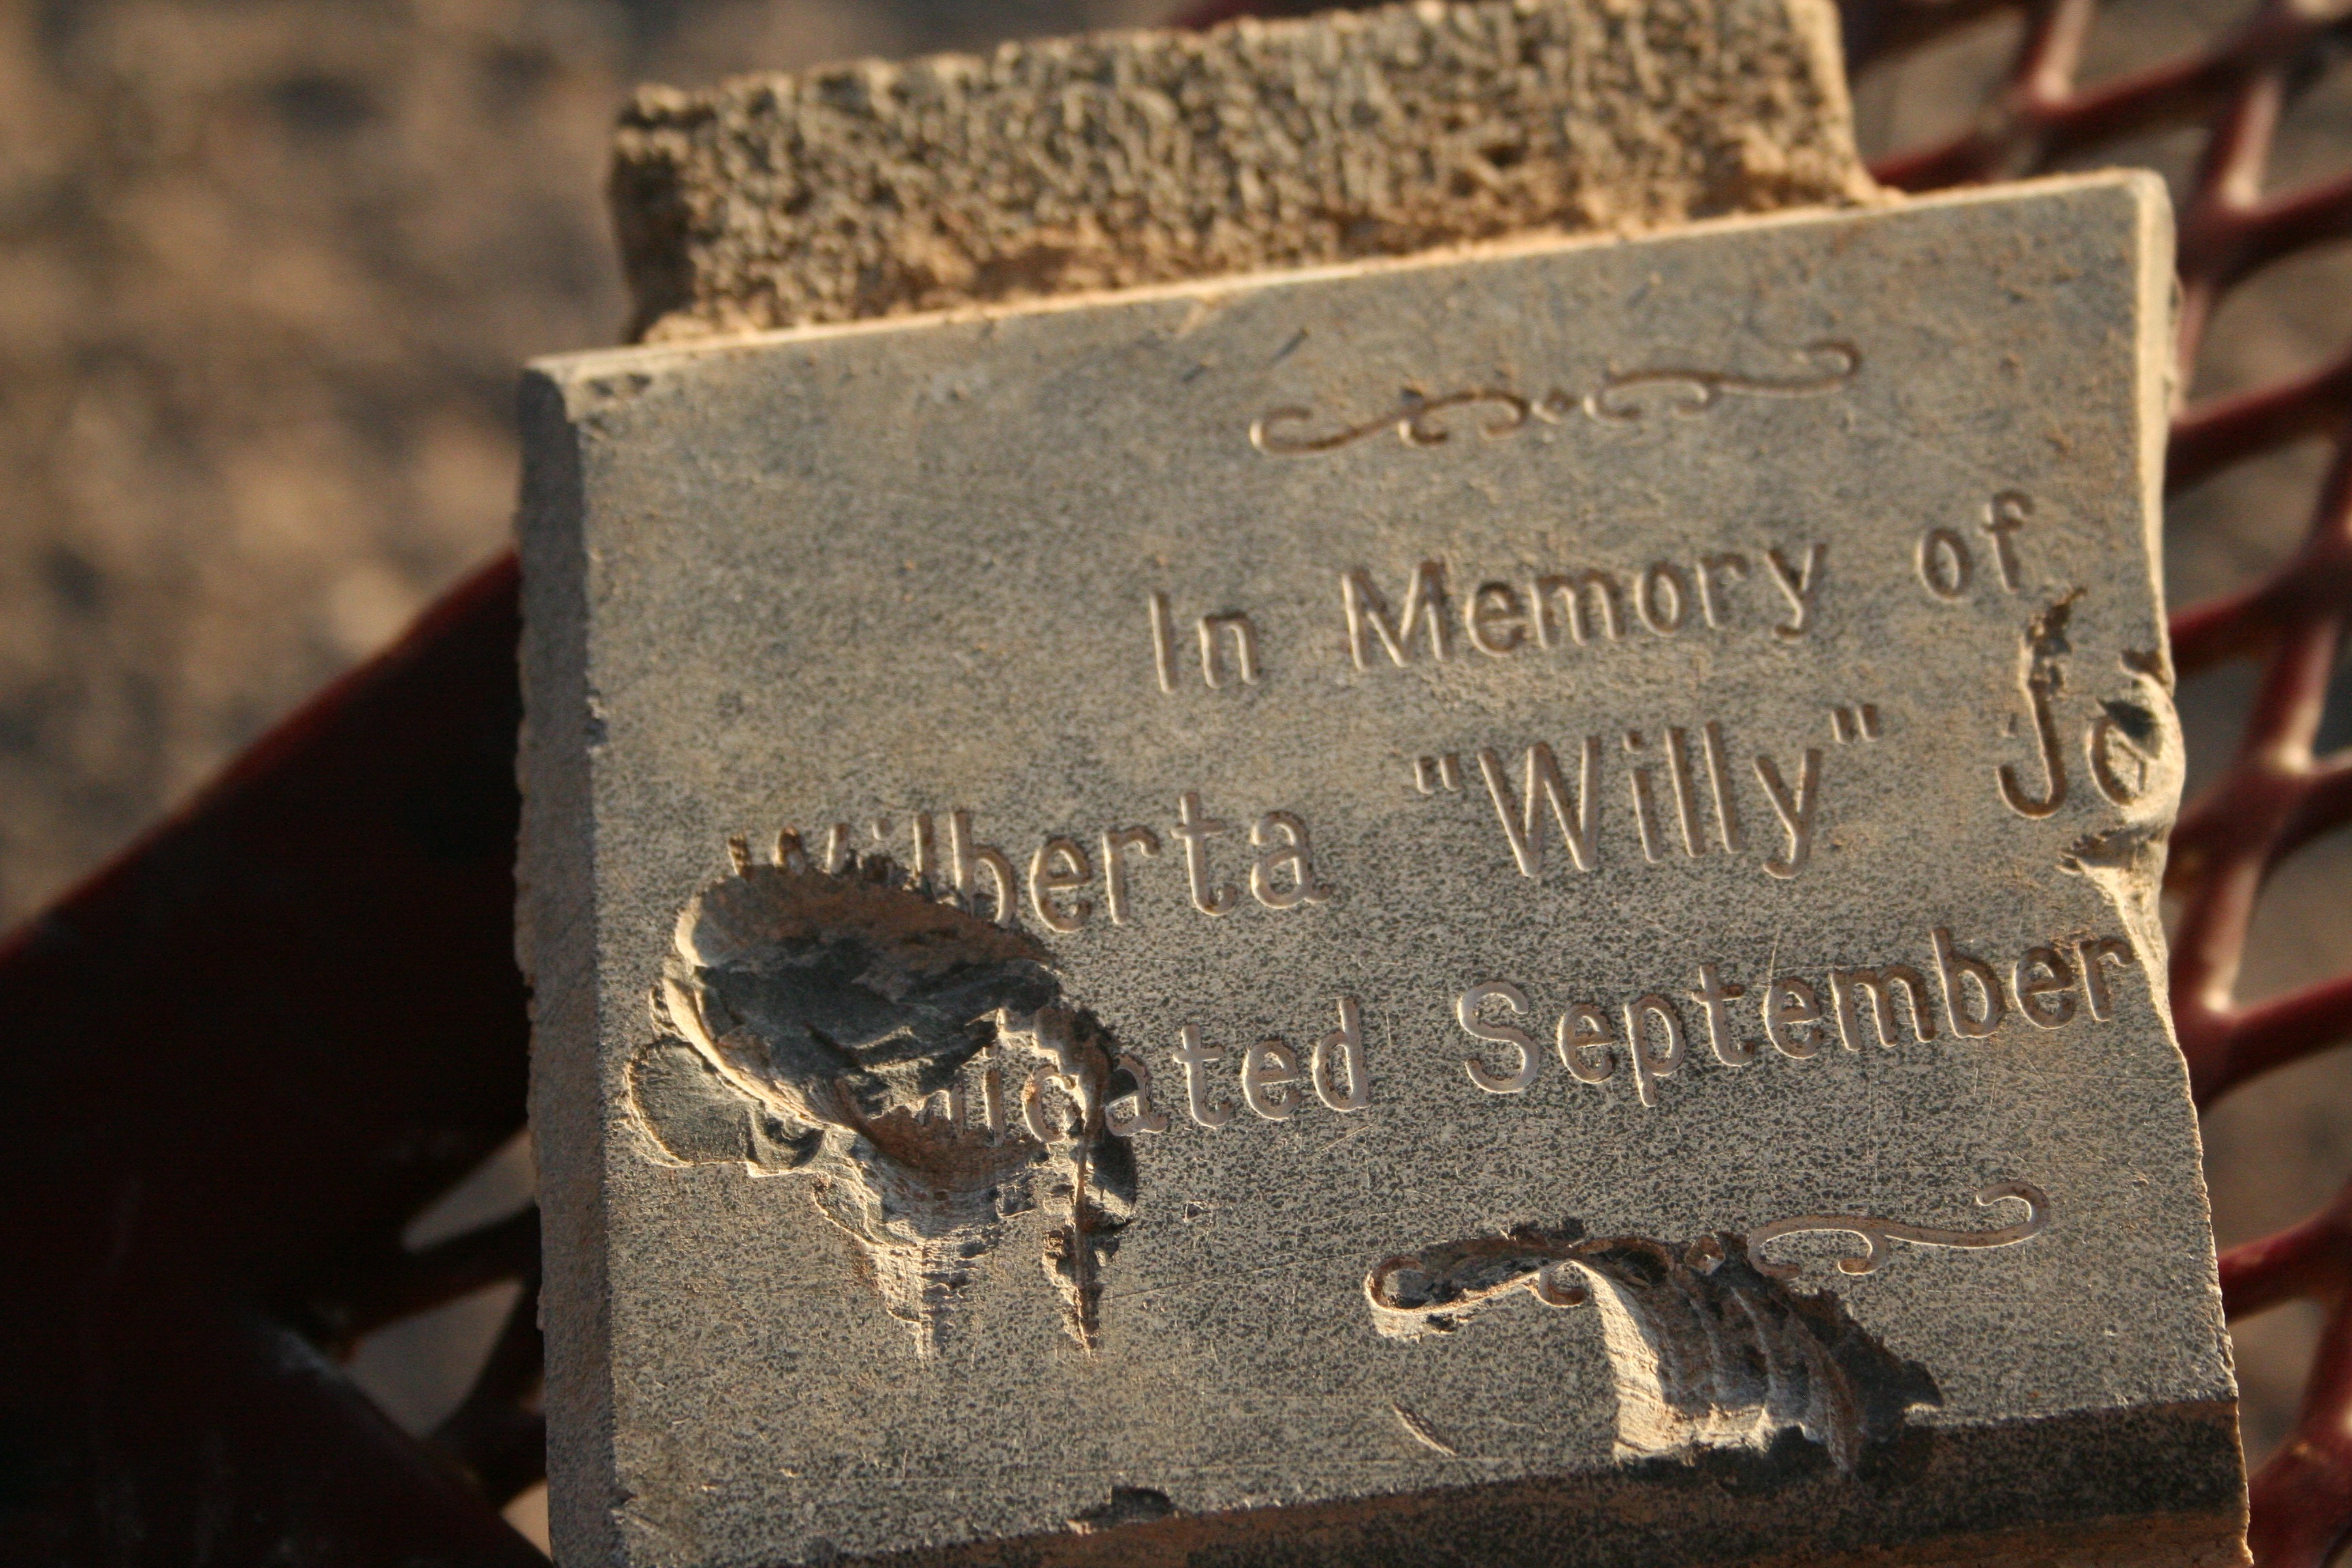
wood, old, stone, park, broken, plate, crack, material, cracked, grave, plaque, headstone, damaged, ancient history, commemorative plaque, in memory of